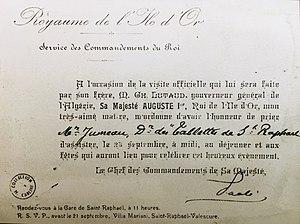
L’île d'Or — /ildɔʁ/ — appartient à la partie est de la commune française de Saint-Raphaël, dans le département du Var. Partie intégrante du paysage, cette île fait face à la plage du Débarquement du Dramont.